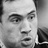
Emotion: surprise